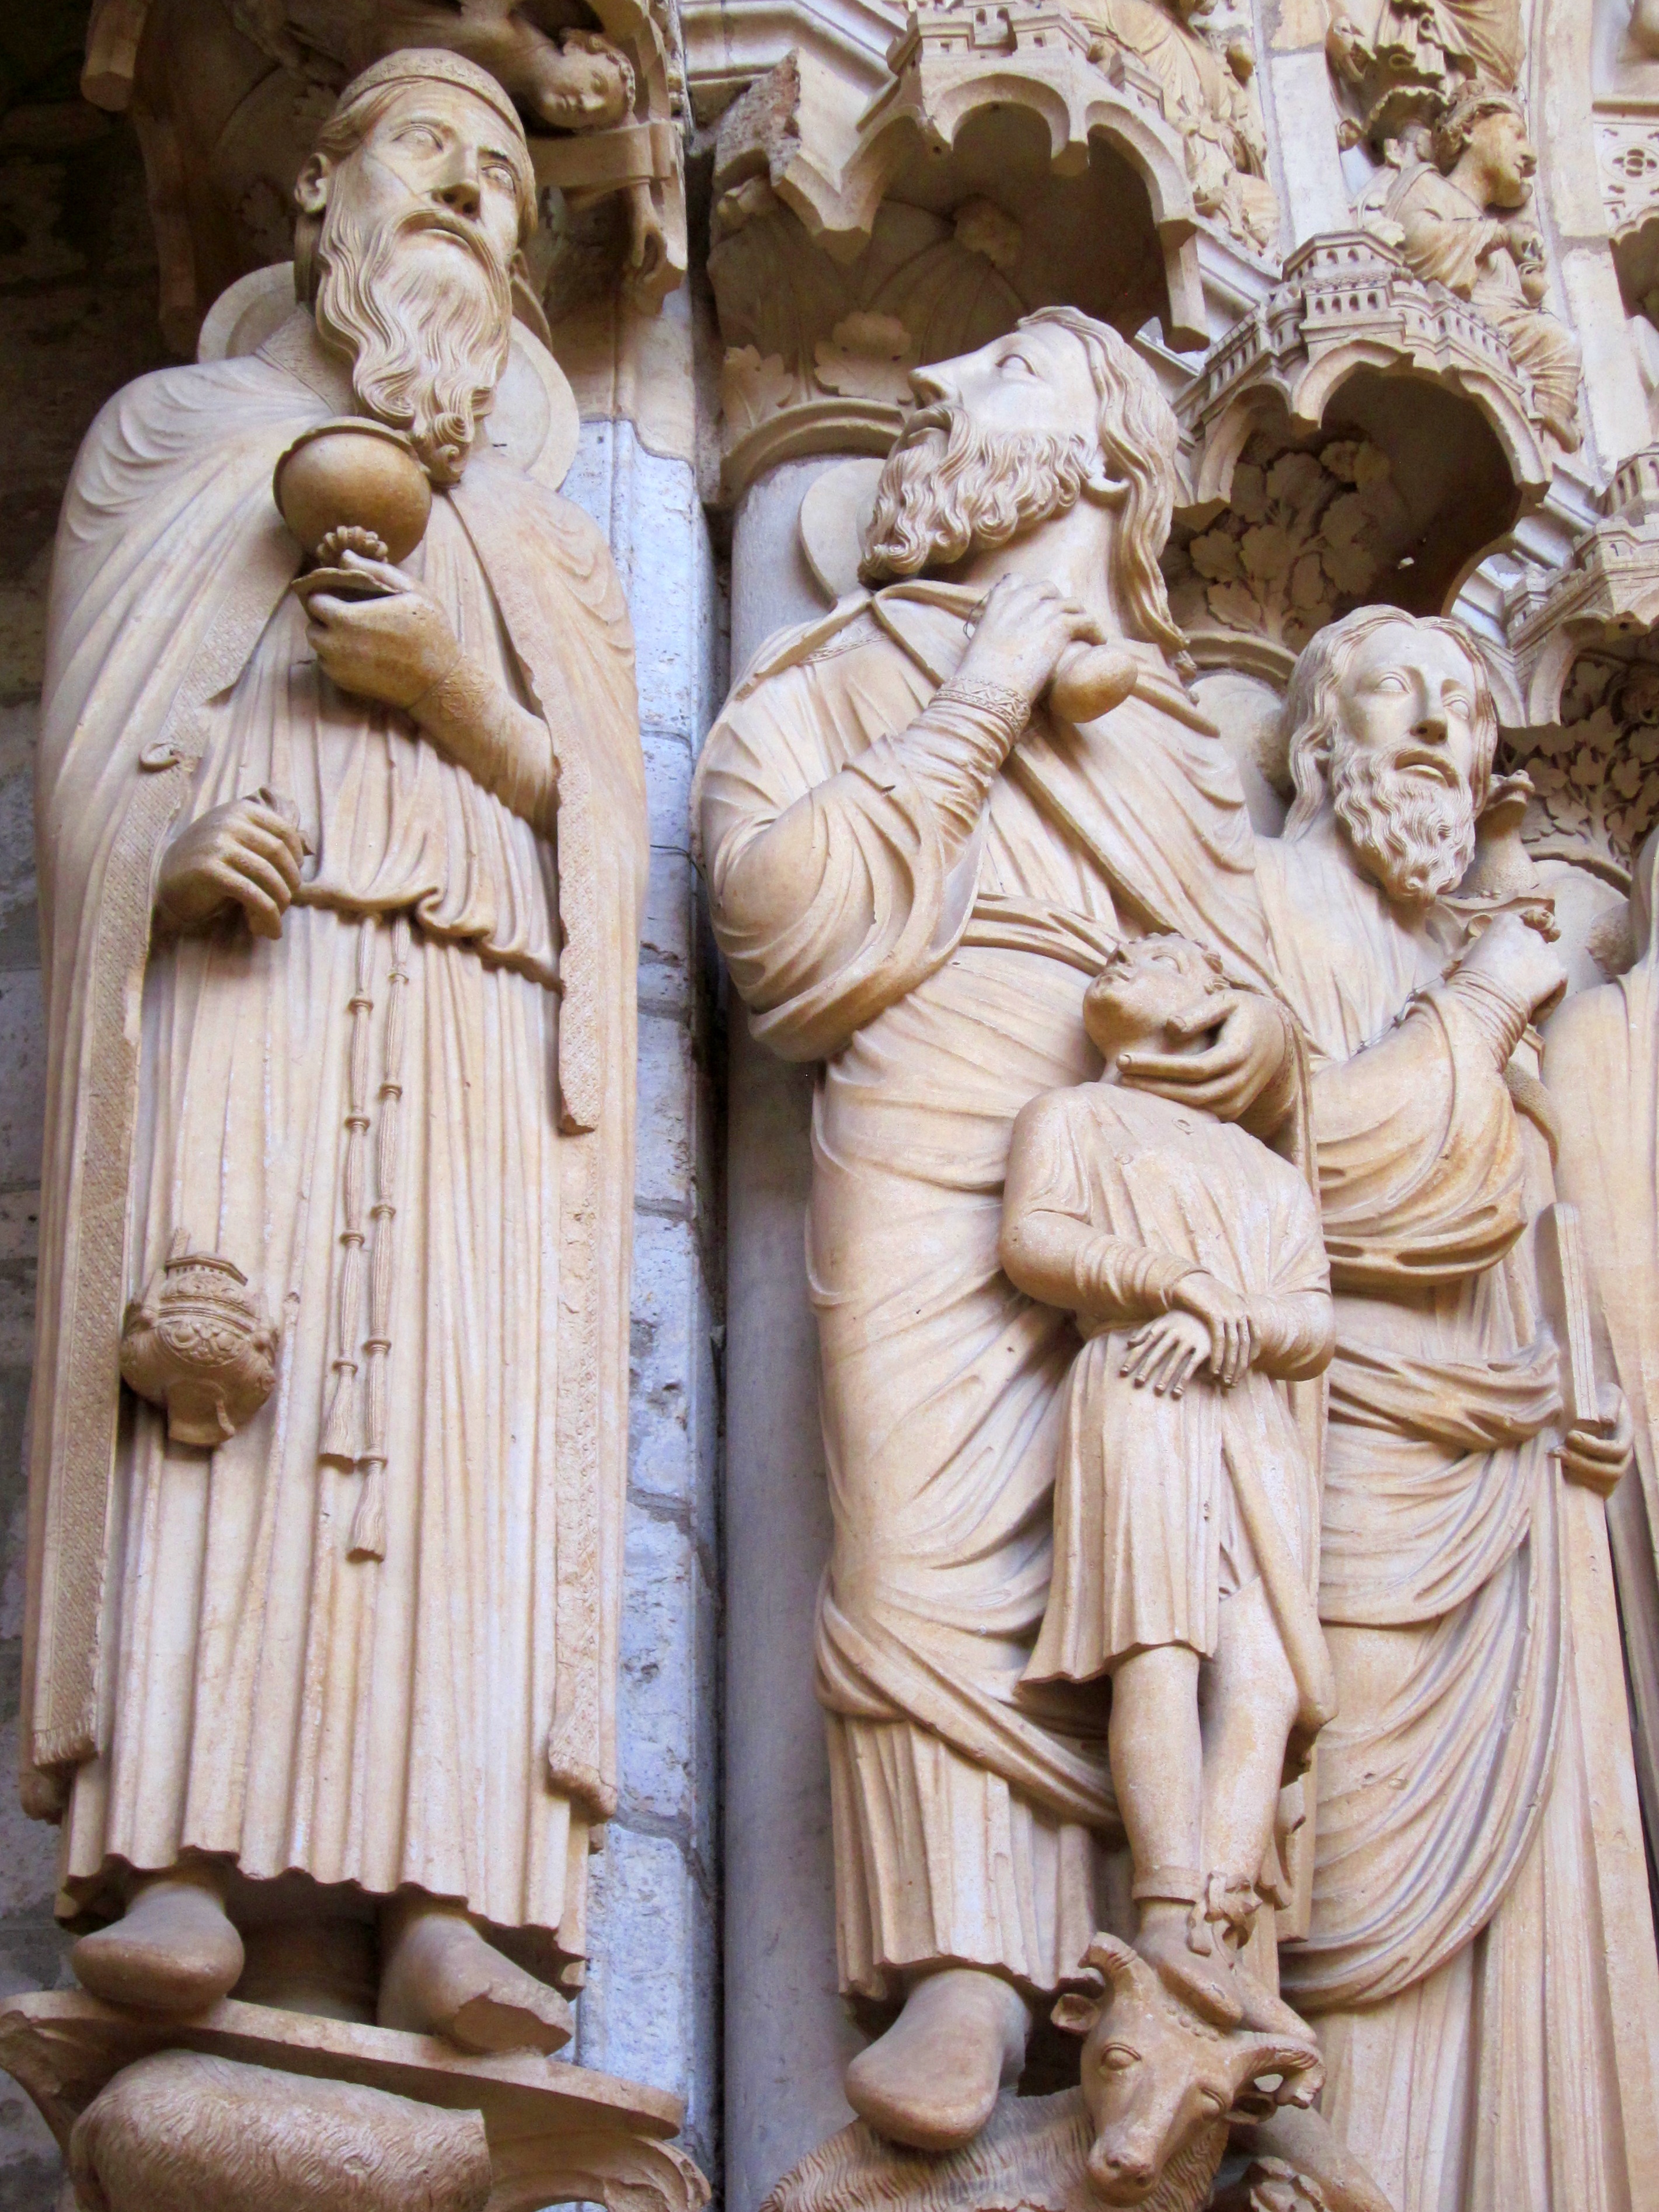
architecture, monument, france, statue, religion, church, cathedral, exterior, gothic, sculpture, catholic, medieval, art, french, temple, chartres, history, unesco, carving, relief, portal, mythology, stone carving, ancient history, chartres cathedral, north transept, classical sculpture